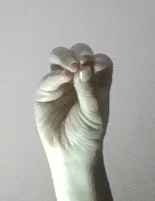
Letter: ha